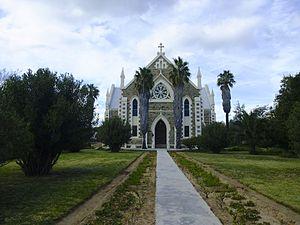
Jansenville est une petite ville d'Afrique du Sud, située dans la province du Cap-Oriental et gérée par dans la municipalité locale de Dr Beyers Naudé, dans le district de Sarah Baartman. Elle fut nommée d'après le général Jean Guillaume Janssens, le dernier gouverneur néerlandais de la colonie du Cap.